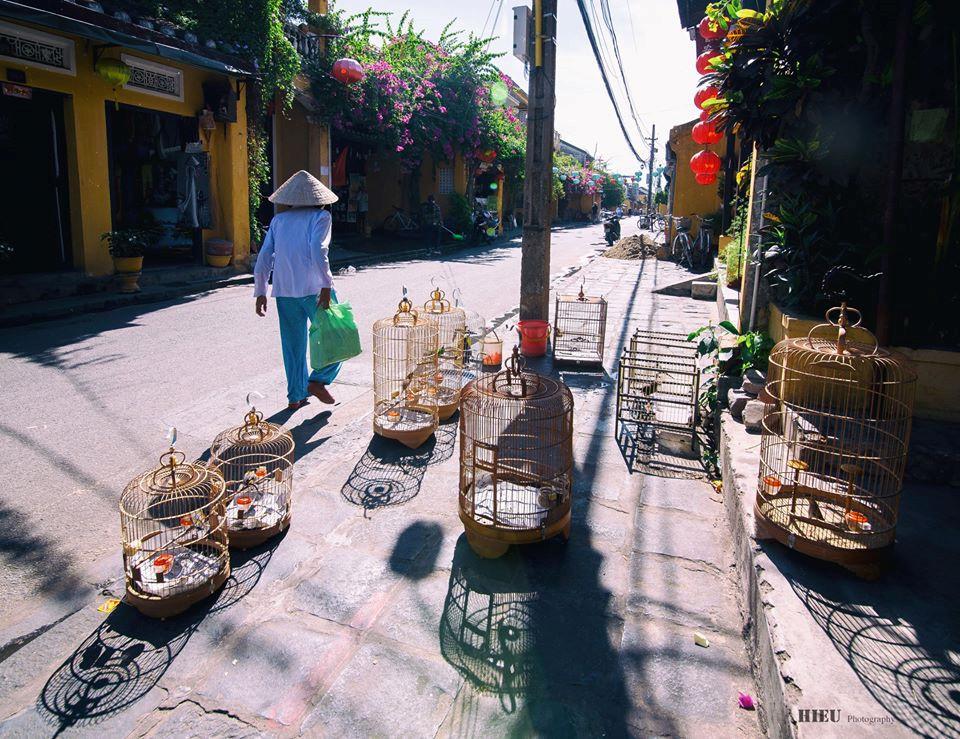
có một bà cụ xách theo môt cái túi màu xanh đang đi bên những chiếc lồng